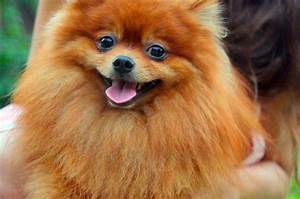
Label: dog